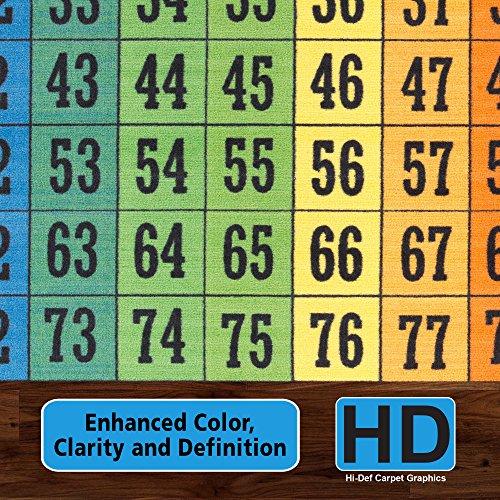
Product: Flagship Carpets FE222-26A Multi Counting to 100, Children's Educational Classroom Rug, 6'x6', Square
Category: Home & Kitchen | Home Décor | Kids' Room Décor | Rugs
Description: Fun Learning - institutional quality kids rug designed to teach children while sitting at home playrooms, day-cares or schools.
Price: $26.80
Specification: Product Dimensions:         77 x 5 x 5 inches ; 15 pounds    |Shipping Weight: 15 pounds (View shipping rates and policies)|Shipping Advisory: This item must be shipped separately from other items in your order.  Additional shipping charges will not apply.|ASIN: B00KSKCX0M|Item model number: FE222-26A|    #202    in Kids' Rugs